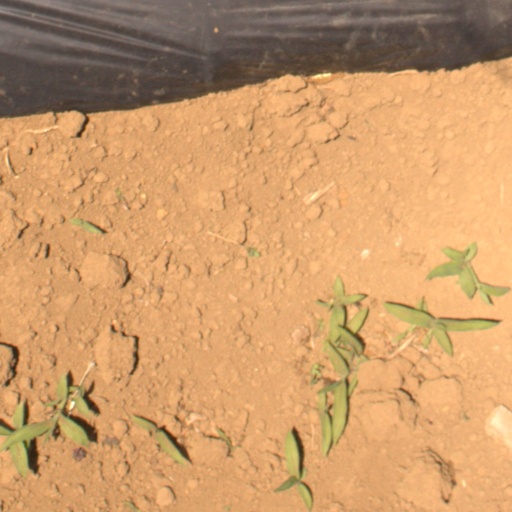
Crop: Jerusalem artichoke